Earl Dreeshen

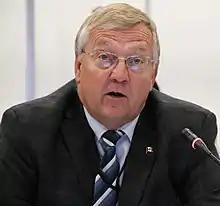
Earl Dreeshen in 2016

Earl Dreeshen (born July 9, 1953) is a Canadian politician, who served as a Member of Parliament with the Conservative Party from 2008 to 2025.